1995 Formula One World Championship

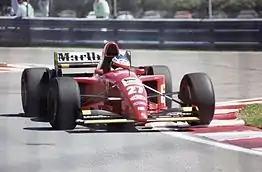
Jean Alesi (Ferrari won the 1995 Canadian Grand Prix

The cars were still in various stages of development heading into the new season; the Footwork FA16 and Simtek S951 chassis arrived at the event with virtually no testing, having been completed shortly beforehand.